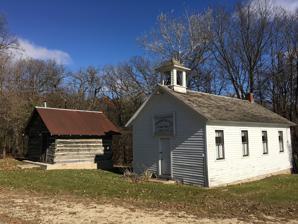
Building: Walnut Grove School (Osage, Iowa)
Country: United States of America
Year built: 1873
Historic one-room schoolhouse in Iowa United States historic place Walnut Grove School U.S. National Register of Historic Places Show map of Iowa Show map of the United States Location 3272 Foothill Ave. Nearest city Osage, Iowa Coordinates 43°14′16″N 92°55′10″W / 43.23778°N 92.91944°W / 43.23778; -92.91944 Area less than one acre Built 1873 NRHP reference No. 02001028 Added to NRHP September 12, 2002 Walnut Grove School is a historic one-room schoolhouse located southwest of Osage in rural Mitchell County, Iowa , United States. It was in operation from 1857 to 1946, and it educated anywhere from five to thirty-three student at a time. The frame structure built on a limestone foundation was constructed in 1873 on the same site as the building it replaced. A bell tower with a cast iron bell is located on the gable roof above the main entrance. Its property is on the edge of a timber along Rock Creek. In 1911 there were 88 one-room school houses in Mitchell County. This is the only one that is unaltered and in its original location. The area was settled by Norwegian pioneers in 1853. They named their small town Meroa, which has been reduced to his old schoolhouse, a Lutheran church, a cemetery, and a few houses. The building was listed on the National Register of Historic Places in 2002. References